Doyle Tackett

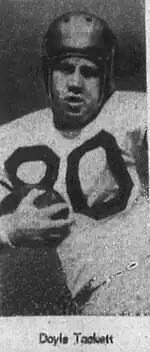
Doyle Tackett, 1946

Doyle Lee Tackett (August 23, 1923 – September 7, 2002) was an American football halfback, wingback, and blocking back. He played for the Navy's Fleet City Bluejackets football teams in 1944 and 1945 and for the Brooklyn Dodgers from 1946 to 1948.